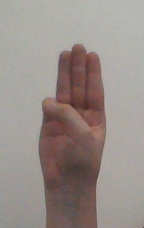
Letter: thaa